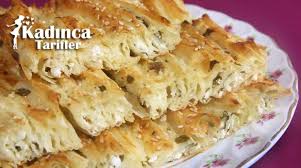
Yemek: borek